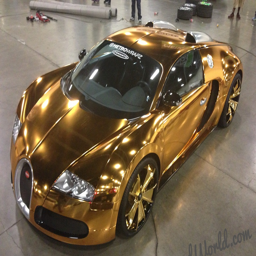
often see him with luxury cars in gold uniforms .